Thucca in Numidia

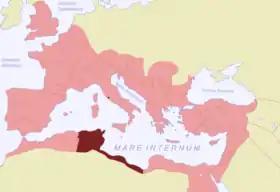
Roman province Africa proconsularis.

The city in the Roman province of Numidia, and has been tentatively identified with ruins at modern Henchir-El-Abiodh, present Algeria, was important to become one of its many suffragan dioceses, in the papal sway, yet was destined to fade.